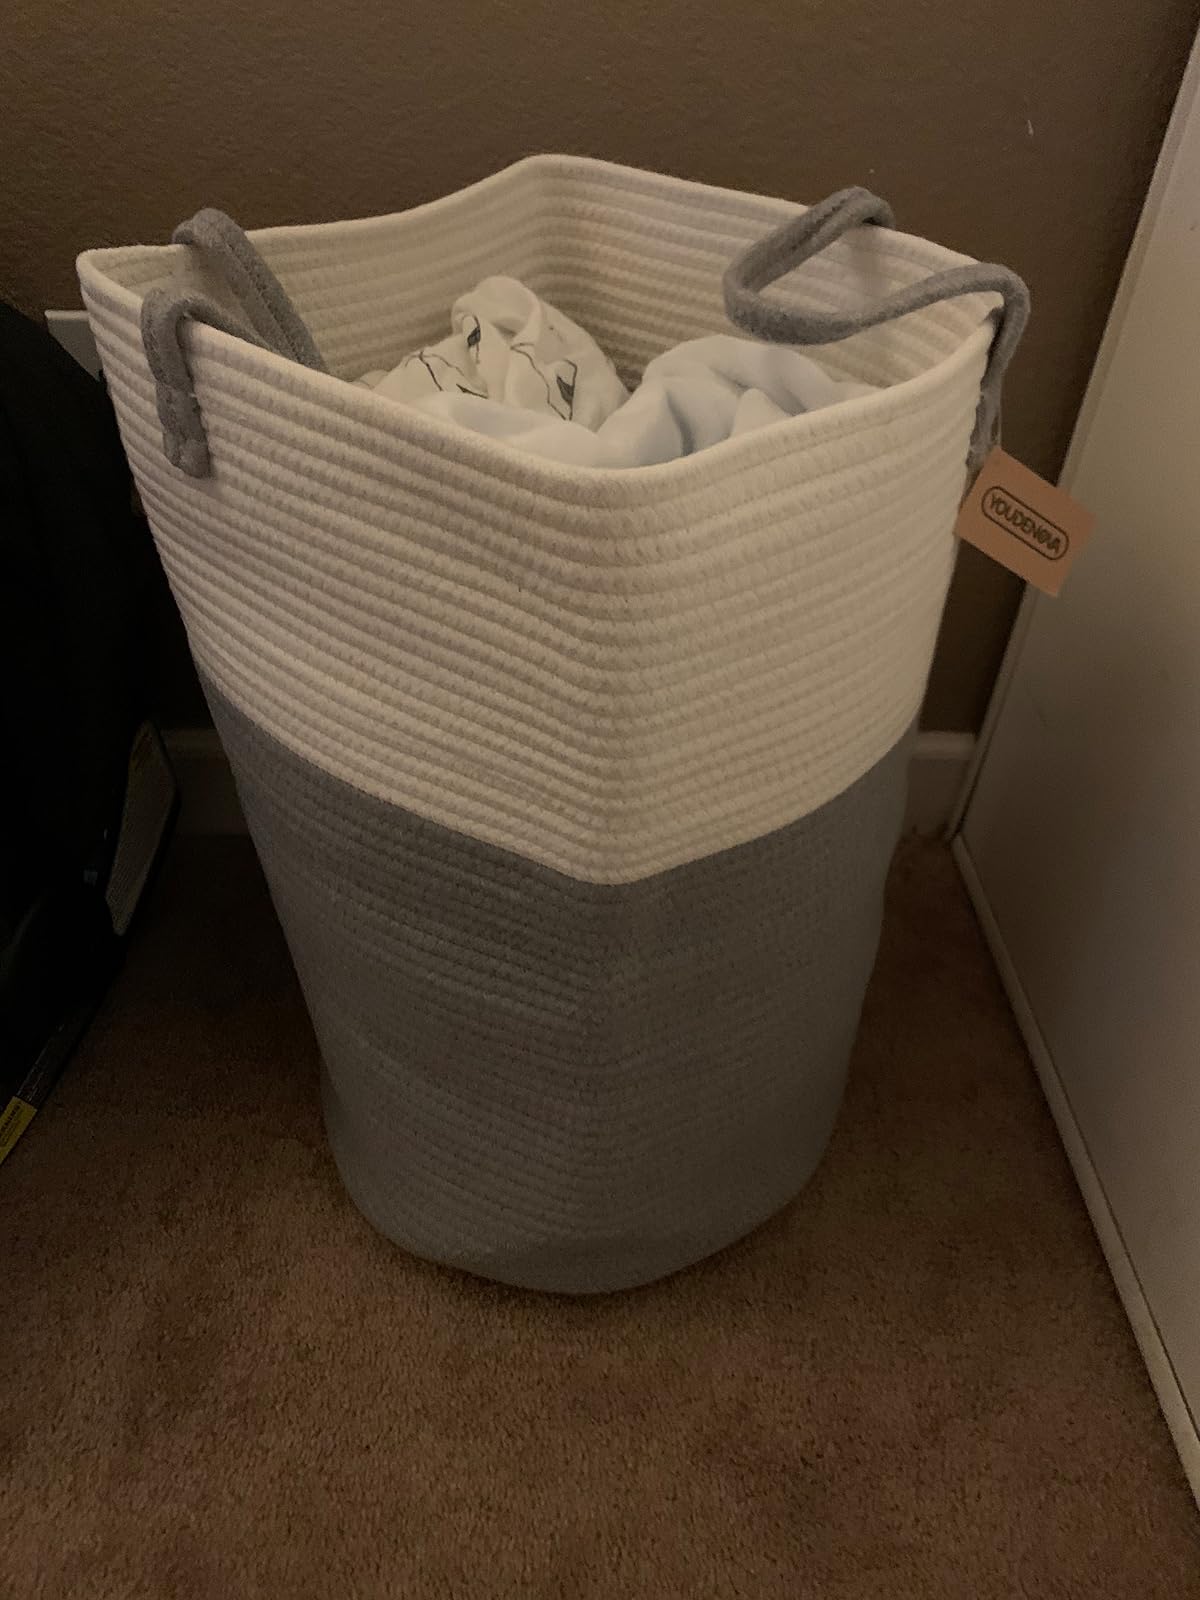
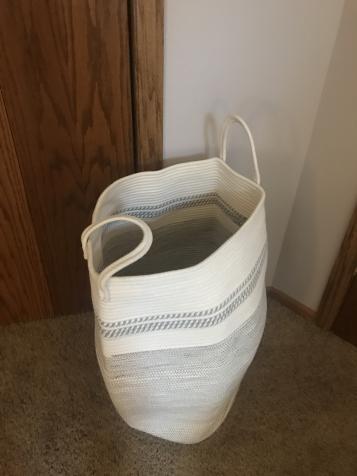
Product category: items_hamper
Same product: no